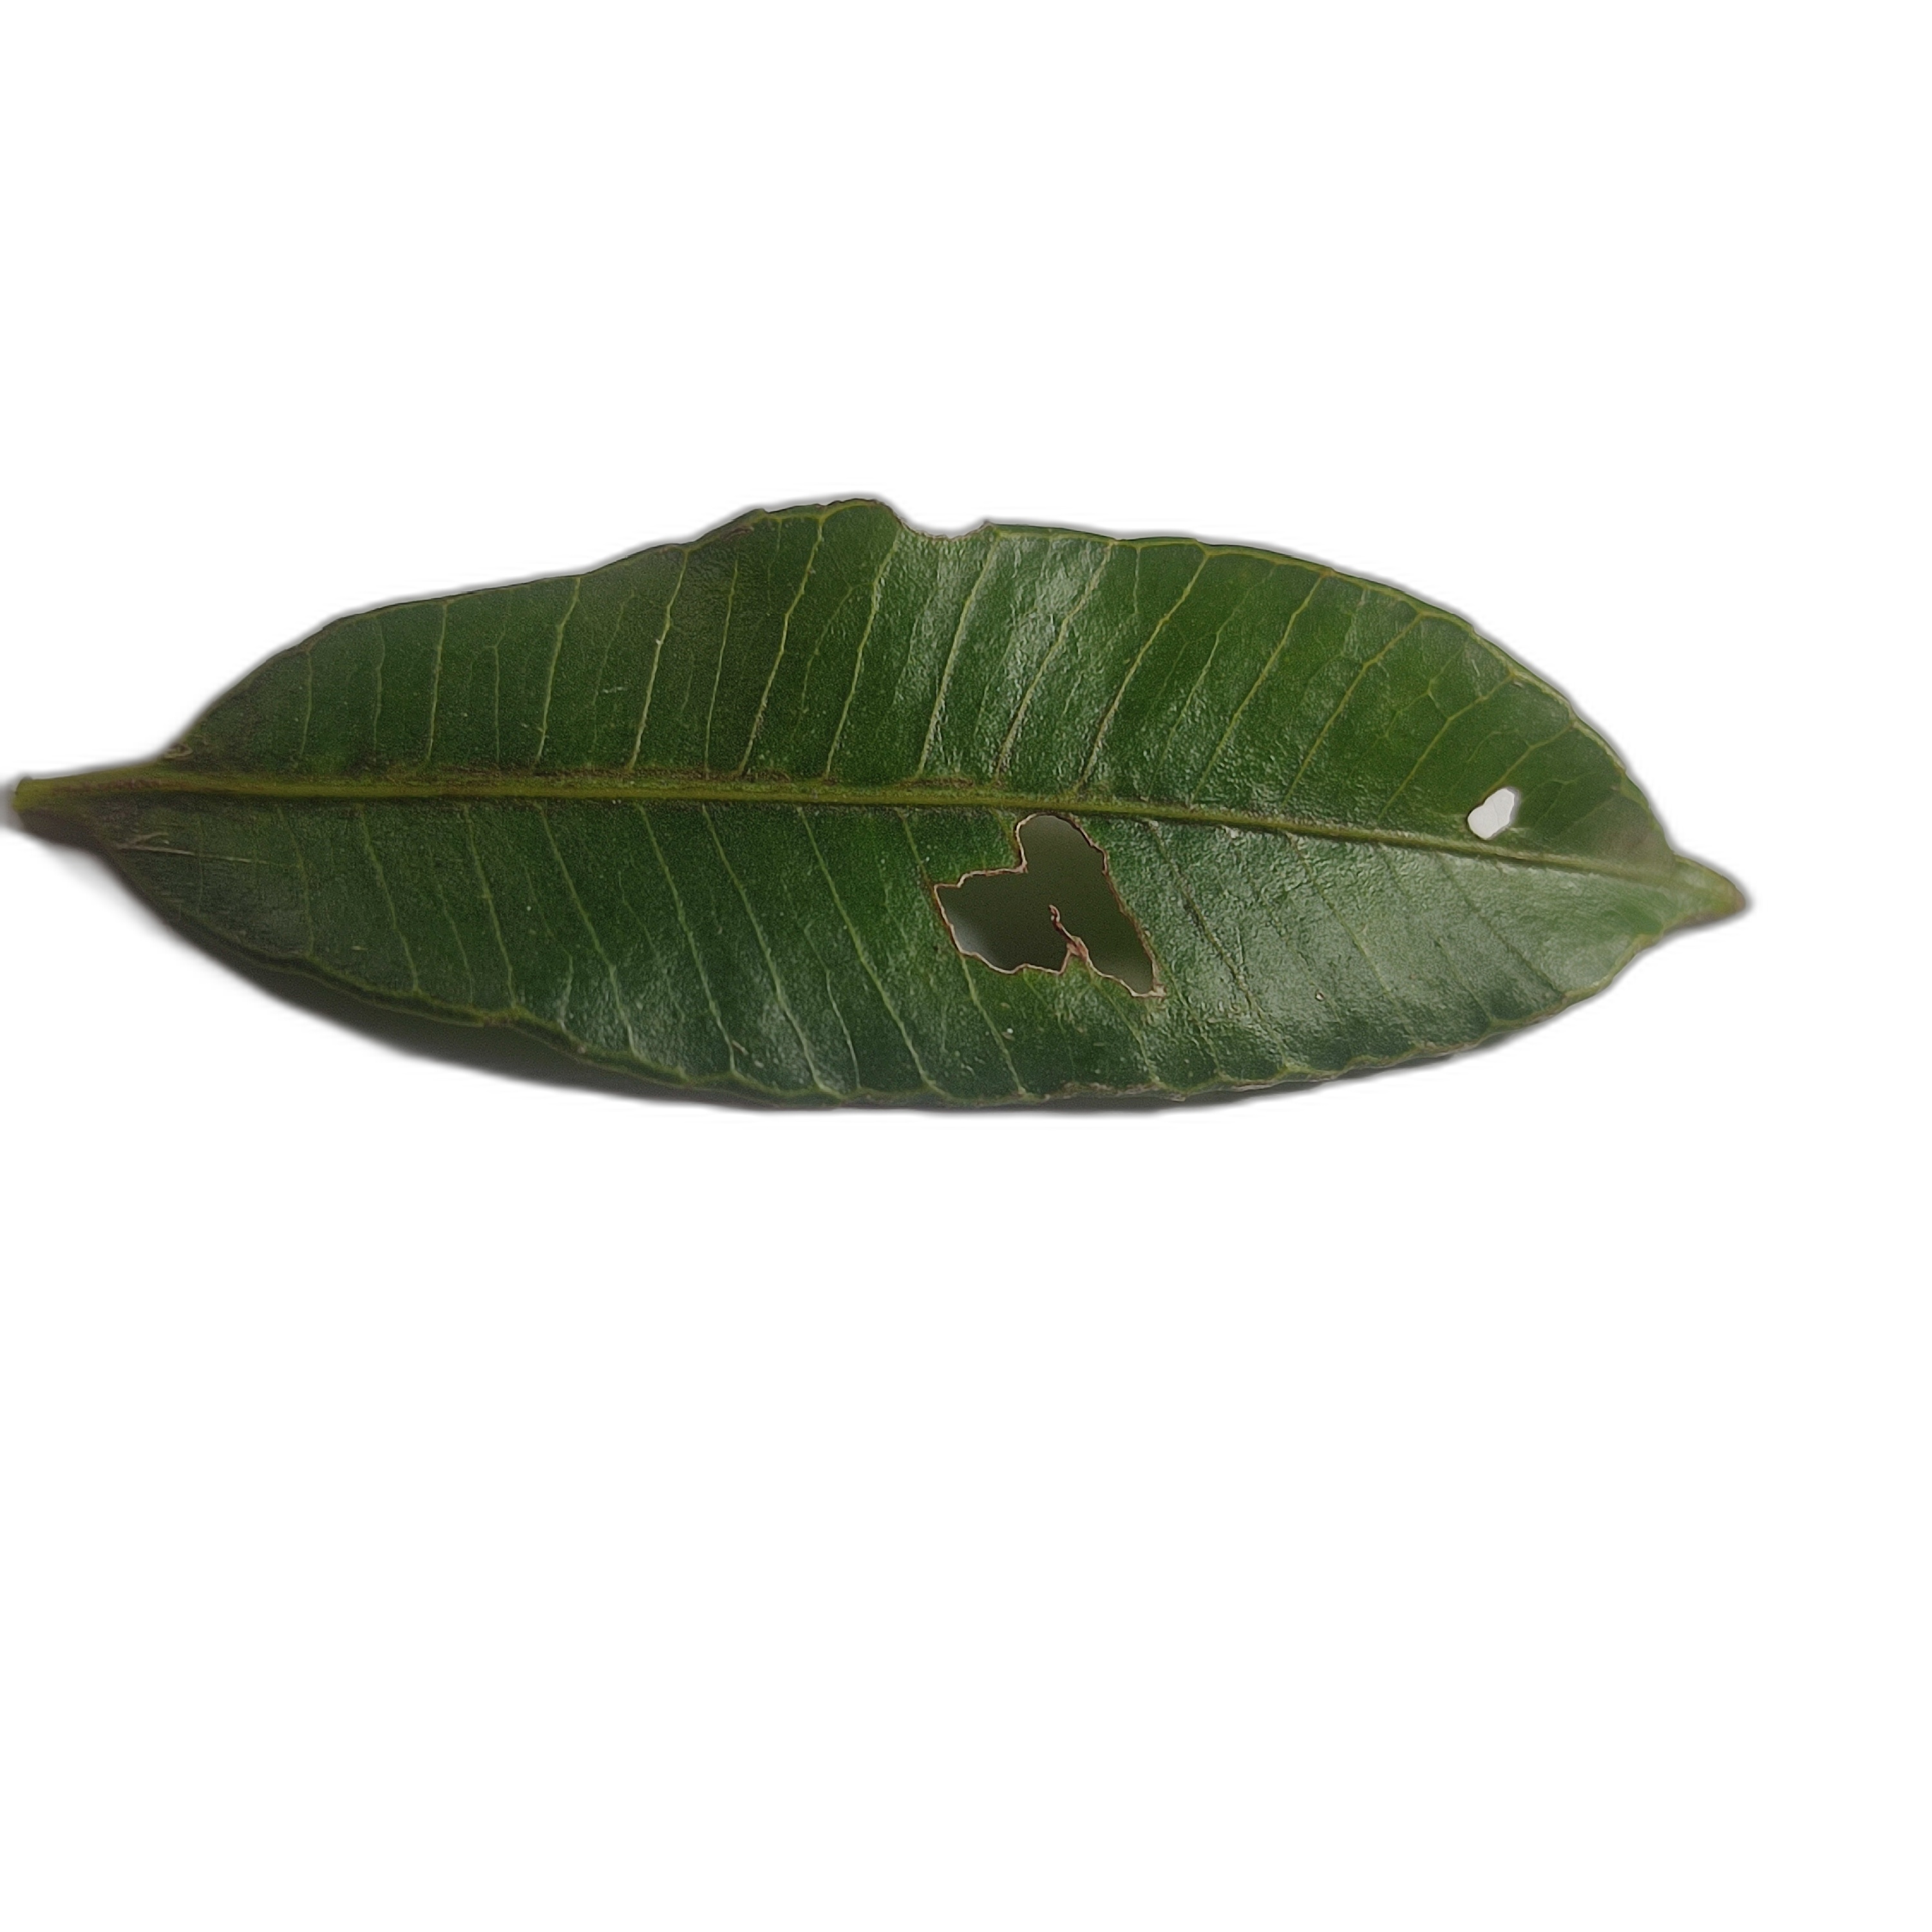
Label: not_healthy